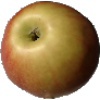
Label: Apple Red 2